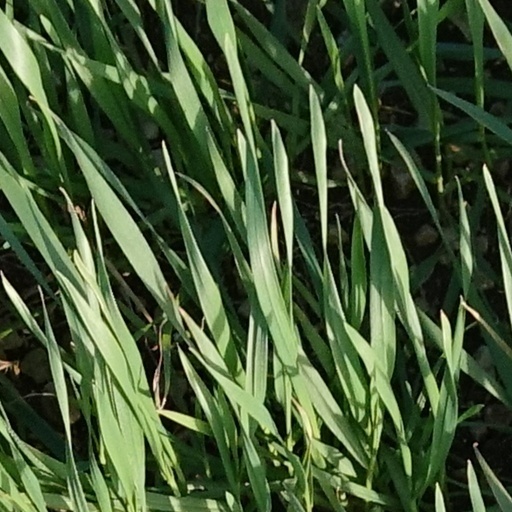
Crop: wheat